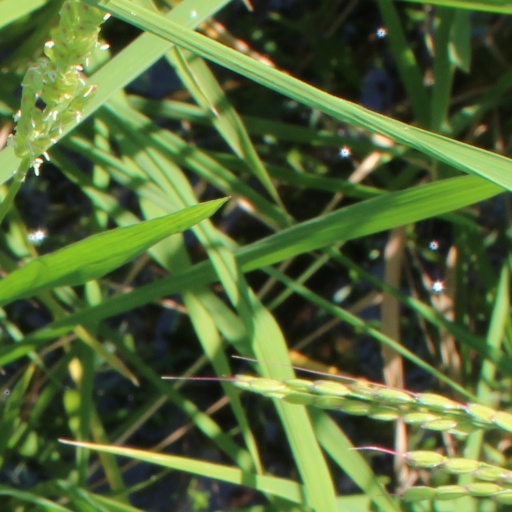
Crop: rice